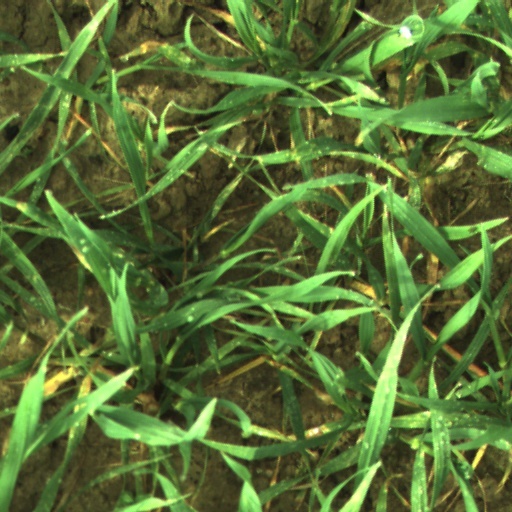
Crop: wheat